The Ladies in the Green Hats (1949 film)

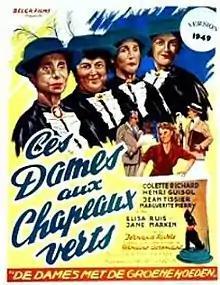

The Ladies in the Green Hats (French: Ces dames aux chapeaux verts) is a 1949 French comedy film directed by Fernand Rivers and starring Colette Richard, Henri Guisol and Marguerite Pierry. It was the third adaptation of Germaine Acremant's novel of the same title to be made.